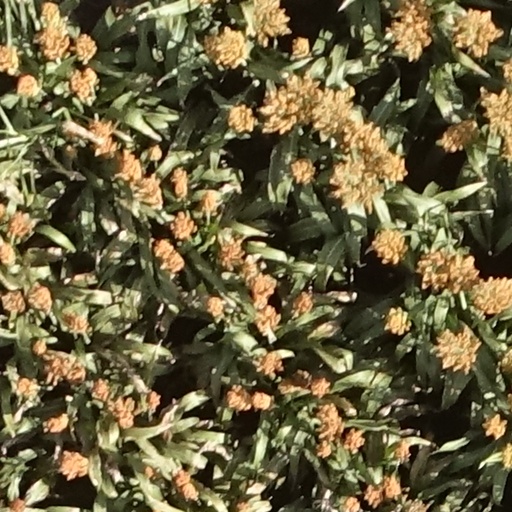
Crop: sorghum